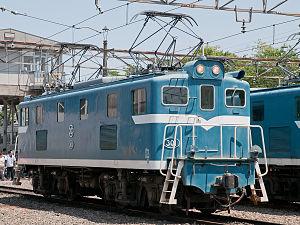
La ligne principale Chichibu est une ligne ferroviaire de la compagnie Chichibu Railway dans la préfecture de Saitama au Japon. Elle relie la gare de Hanyū à Hanyū à la gare de Mitsumineguchi à Chichibu.
La Chichibu Railway Co., Ltd. est une compagnie de transport de passagers et de marchandises qui exploite deux lignes de chemin de fer dans la préfecture de Saitama, au Japon.